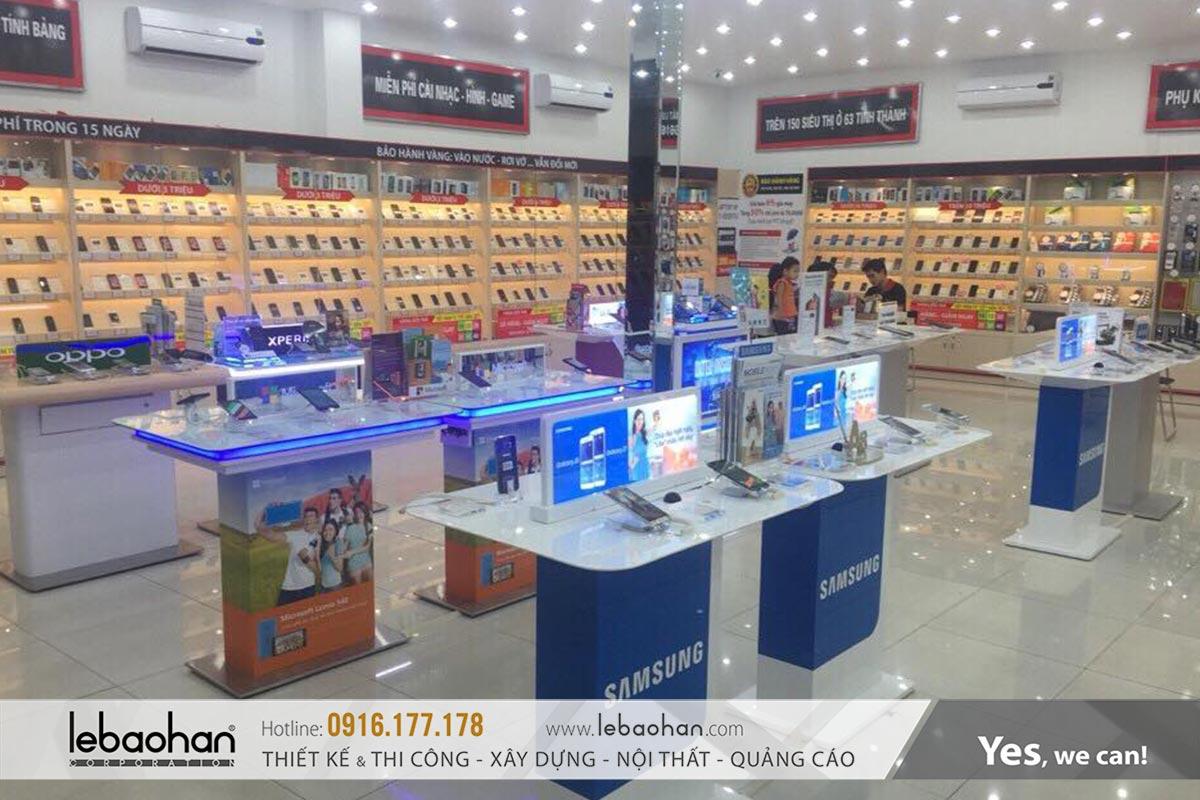
ở trong tủ kính có sự xuất hiện của nhiều chiếc điện thoại